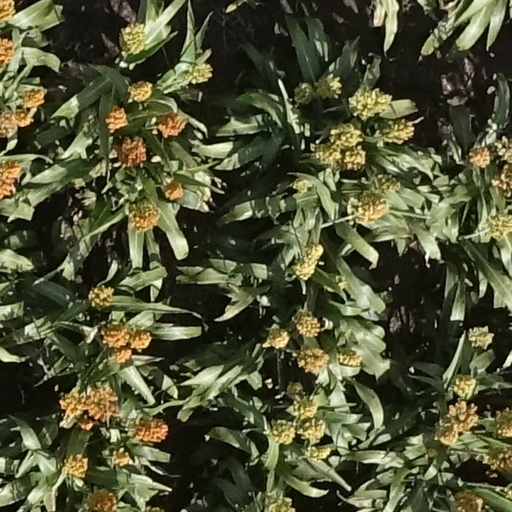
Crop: sorghum